Ariana Grande

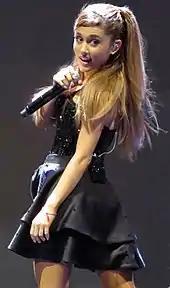
Grande in 2013

Grande released her debut album, "Yours Truly", on August 30, 2013. A pop and R&B record influenced by 1950s doo-wop, "Yours Truly" debuted at number one on the US "Billboard" 200 albums chart, with 138,000 copies sold in its first week. "Yours Truly" also debuted in the top ten in several other countries, including Australia, the UK, Ireland, and the Netherlands. Its lead single, "The Way", featuring Pittsburgh rapper Mac Miller, debuted at number ten on the US "Billboard" Hot 100, eventually peaking at number nine for two weeks. Grande was later sued by Minder Music for copying the line "What we gotta do right here is go back, back in time" from the 1972 song "Troglodyte (Cave Man)" by The Jimmy Castor Bunch. The album's second single, "Baby I", was released in July. Its third single, "Right There", featuring Detroit rapper Big Sean, was released in August 2013. They respectively peaked at number 21 and 84 on the "Billboard" Hot 100.